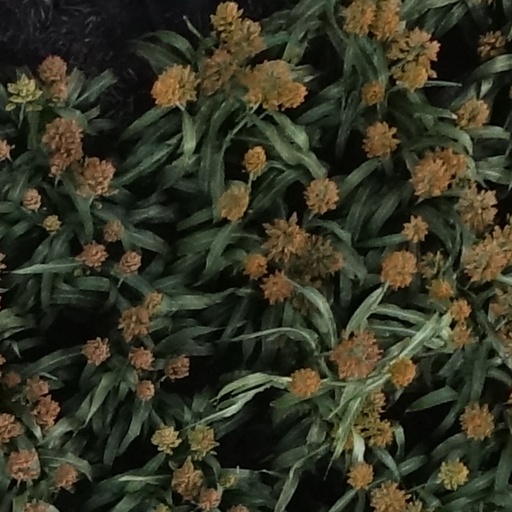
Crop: sorghum